SMART Tunnel

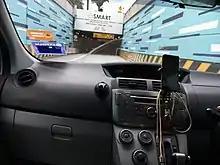
SMART tunnel entrance along Jalan Sungai Besi, Kuala Lumpur, Malaysia.

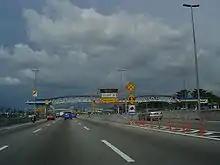
The north bound entrance of SMART Tunnel on the Kuala Lumpur–Seremban Expressway.

The SMART Tunnel utilizes an open toll system. Ever since its operation, all toll transactions at this toll plaza are carried out using Touch 'n Go cards, MyRFIDs or SmartTAGs. Cash payments are not accepted.